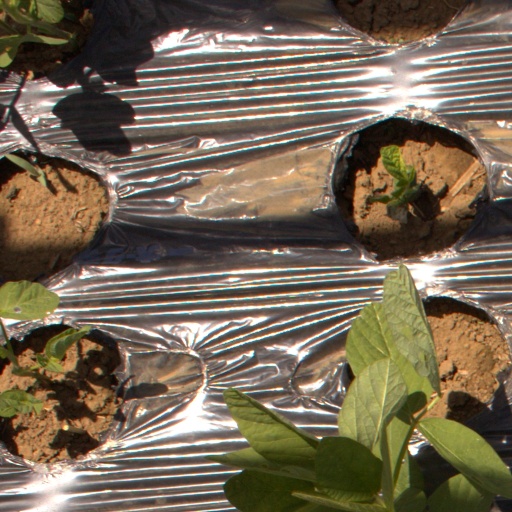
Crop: Jerusalem artichoke